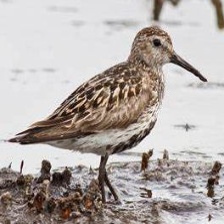
Species: DUNLIN
Scientific name: CALIDRIS ALPINA
ImageNet parent category: red-backed_sandpiper